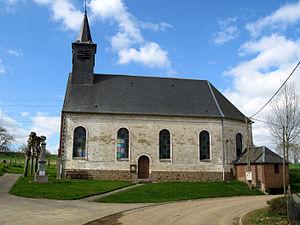
Harponville est une commune française située dans le département de la Somme, en région Hauts-de-France.